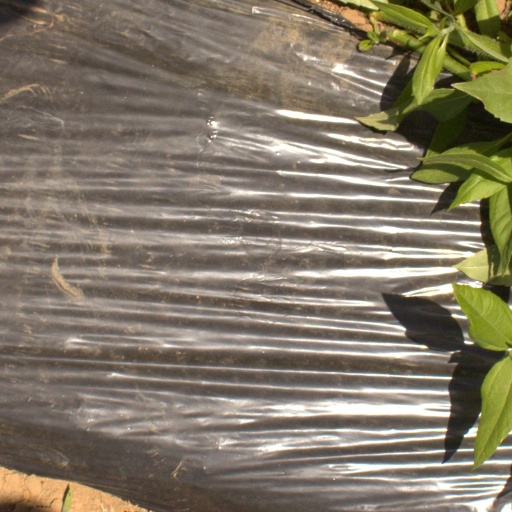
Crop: Jerusalem artichoke